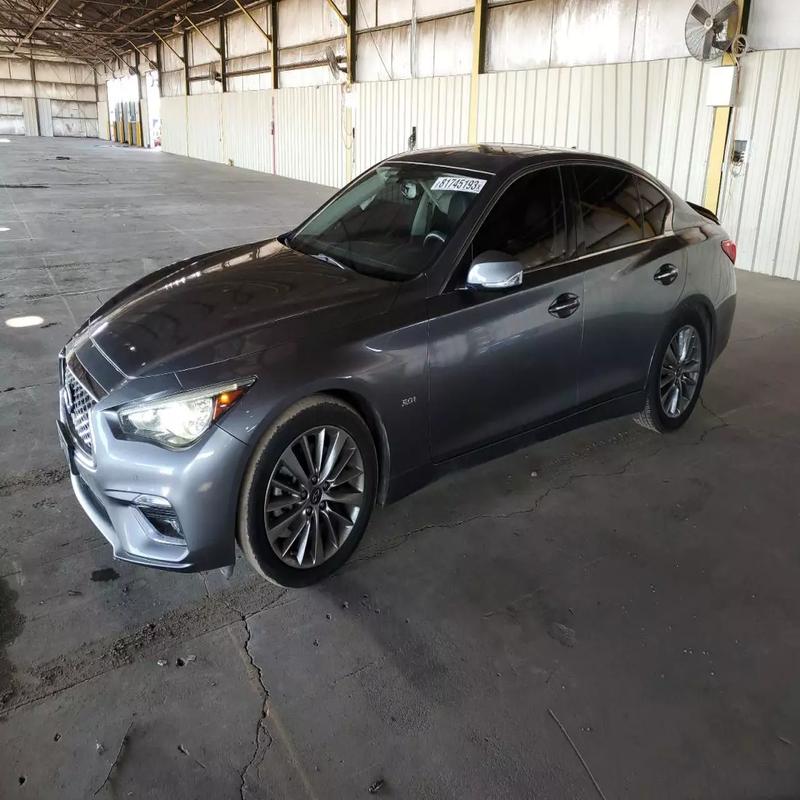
Aucun dommage détecté.
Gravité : aucun